Nenjam Marappathillai (1963 film)

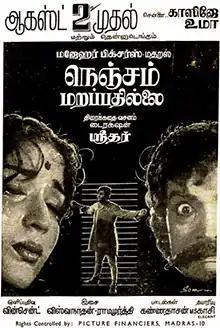
Theatrical release poster

Nenjam Marappathillai is a 1963 Indian Tamil-language paranormal romance film written and directed by Sridhar. The film stars Kalyan Kumar and Devika, with M. N. Nambiar, S. V. Sahasranamam, Nagesh, Padmini Priyadarshini and Manorama in supporting roles. It focuses on a college boy who, while exploring a dilapidated villa, learns all the details about his past life.